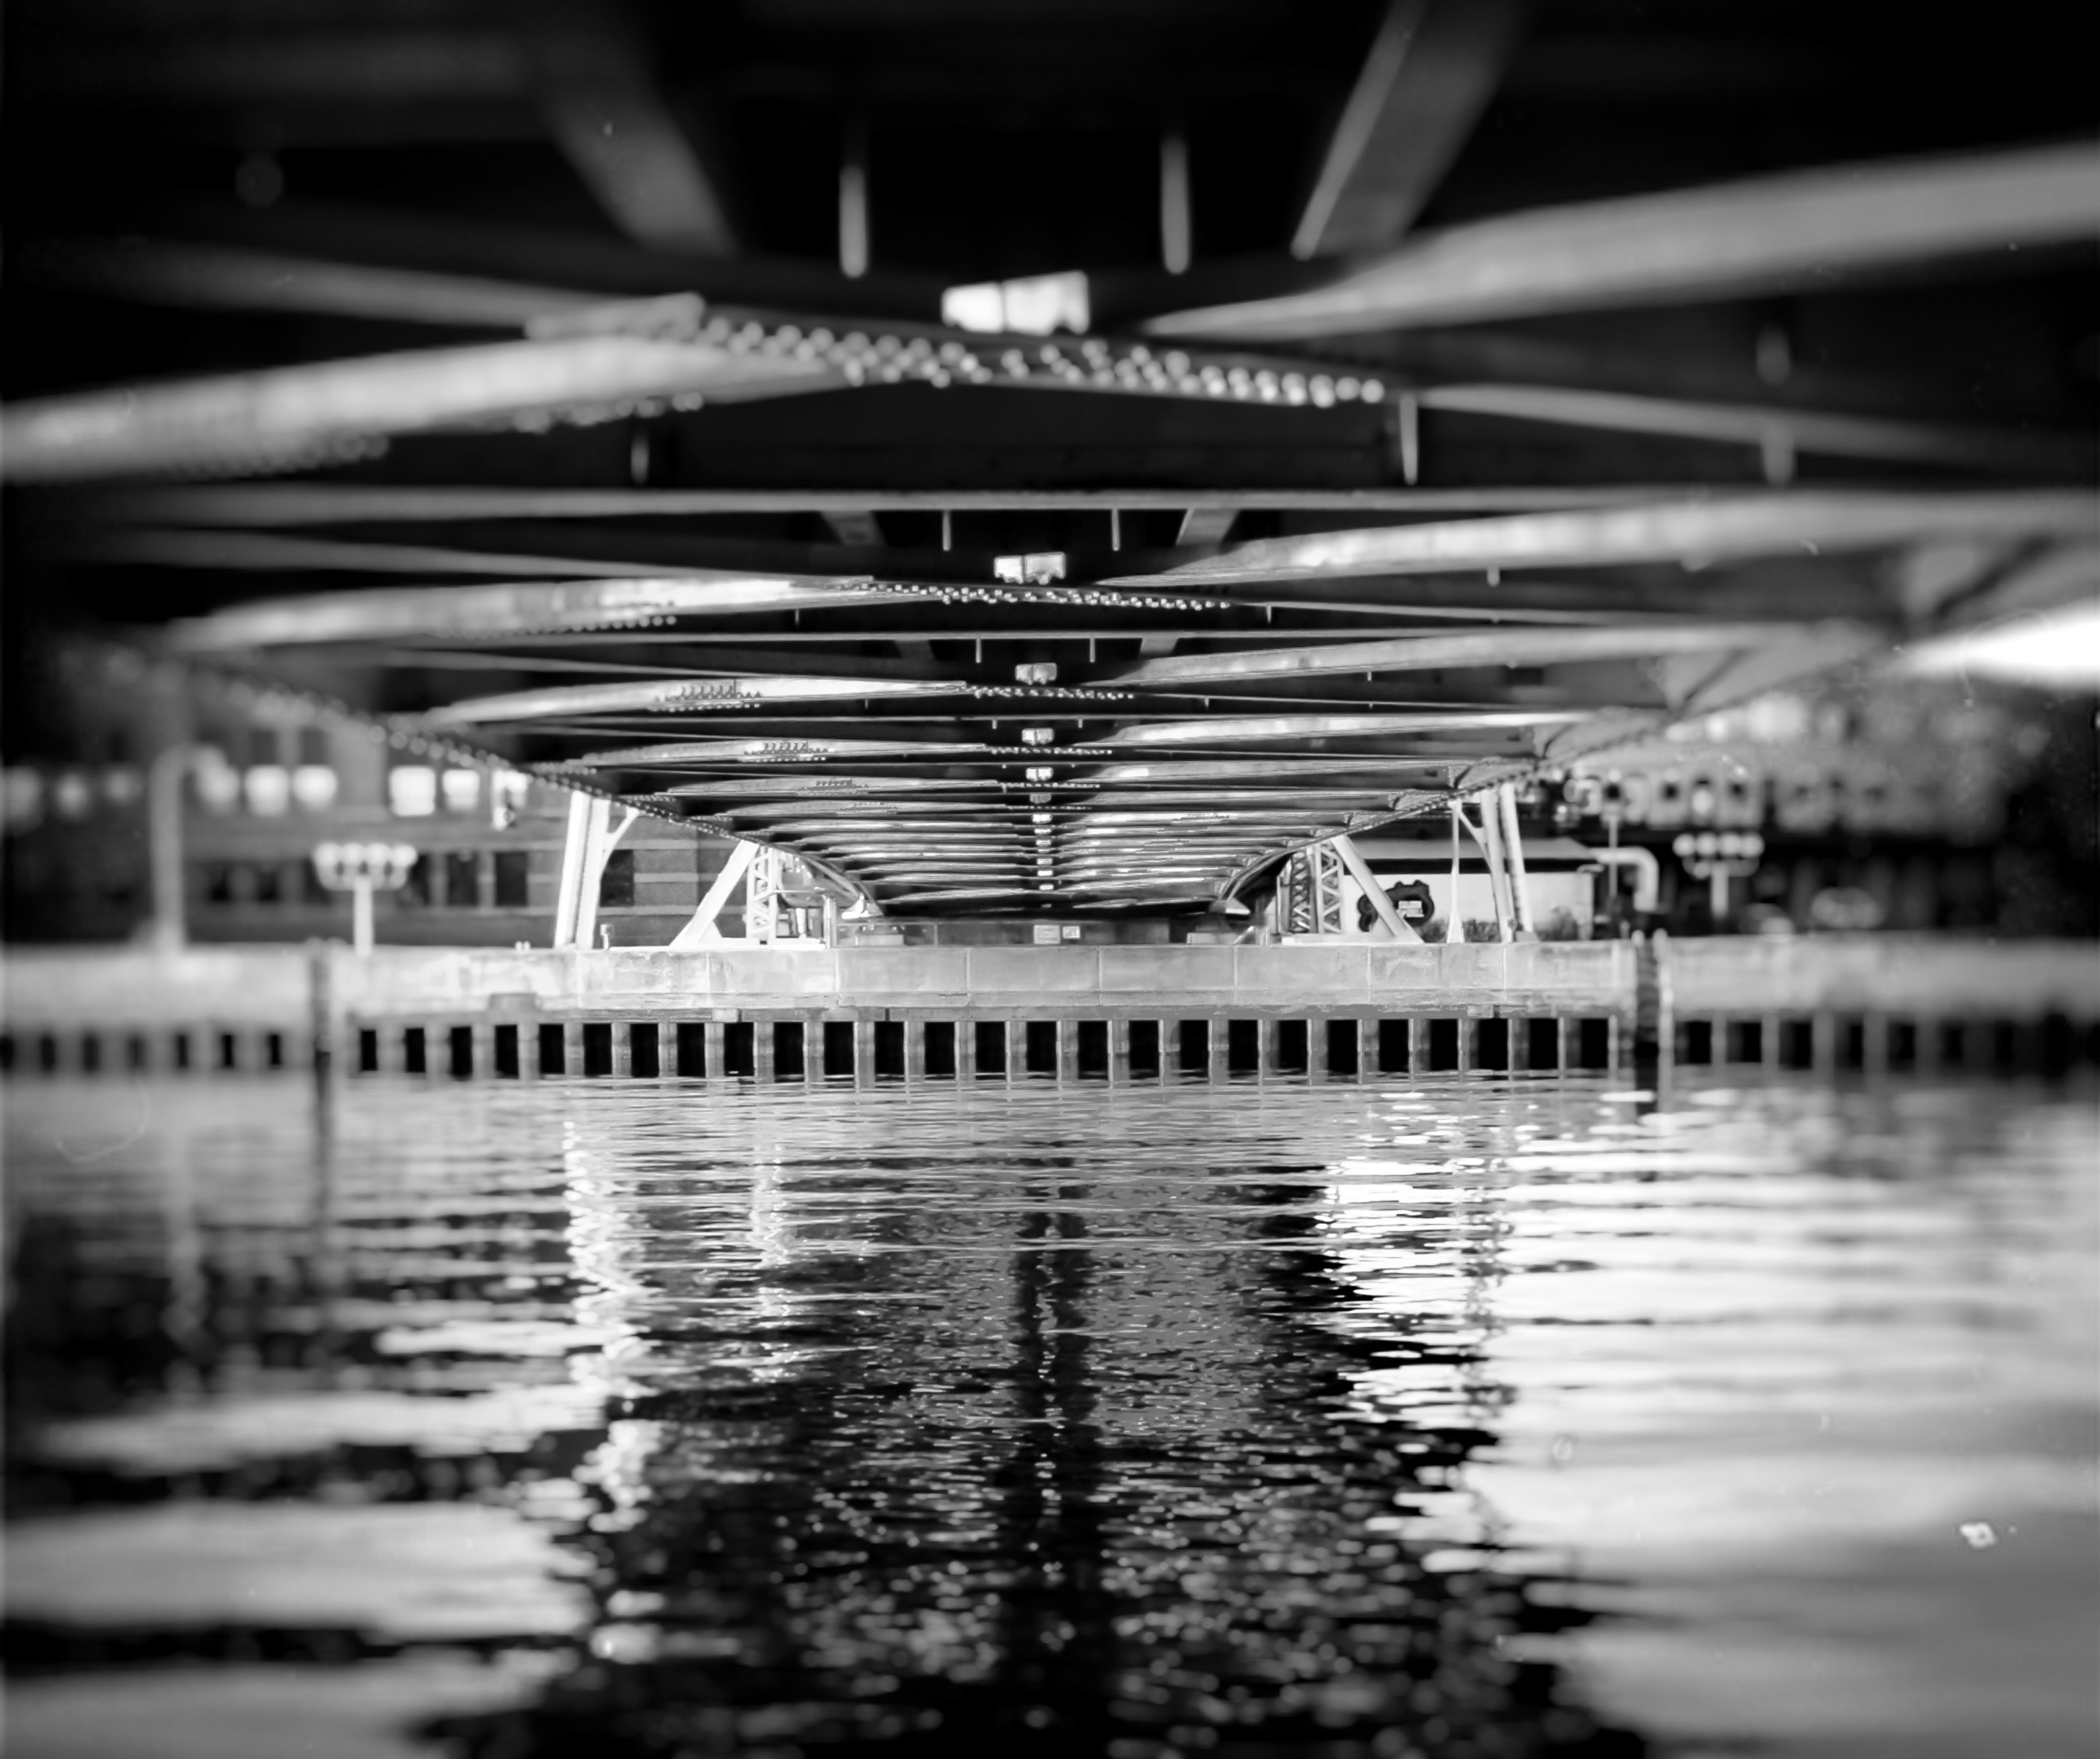
light, black and white, white, photography, reflection, darkness, black, monochrome, symmetry, photograph, monochrome photography, film noir